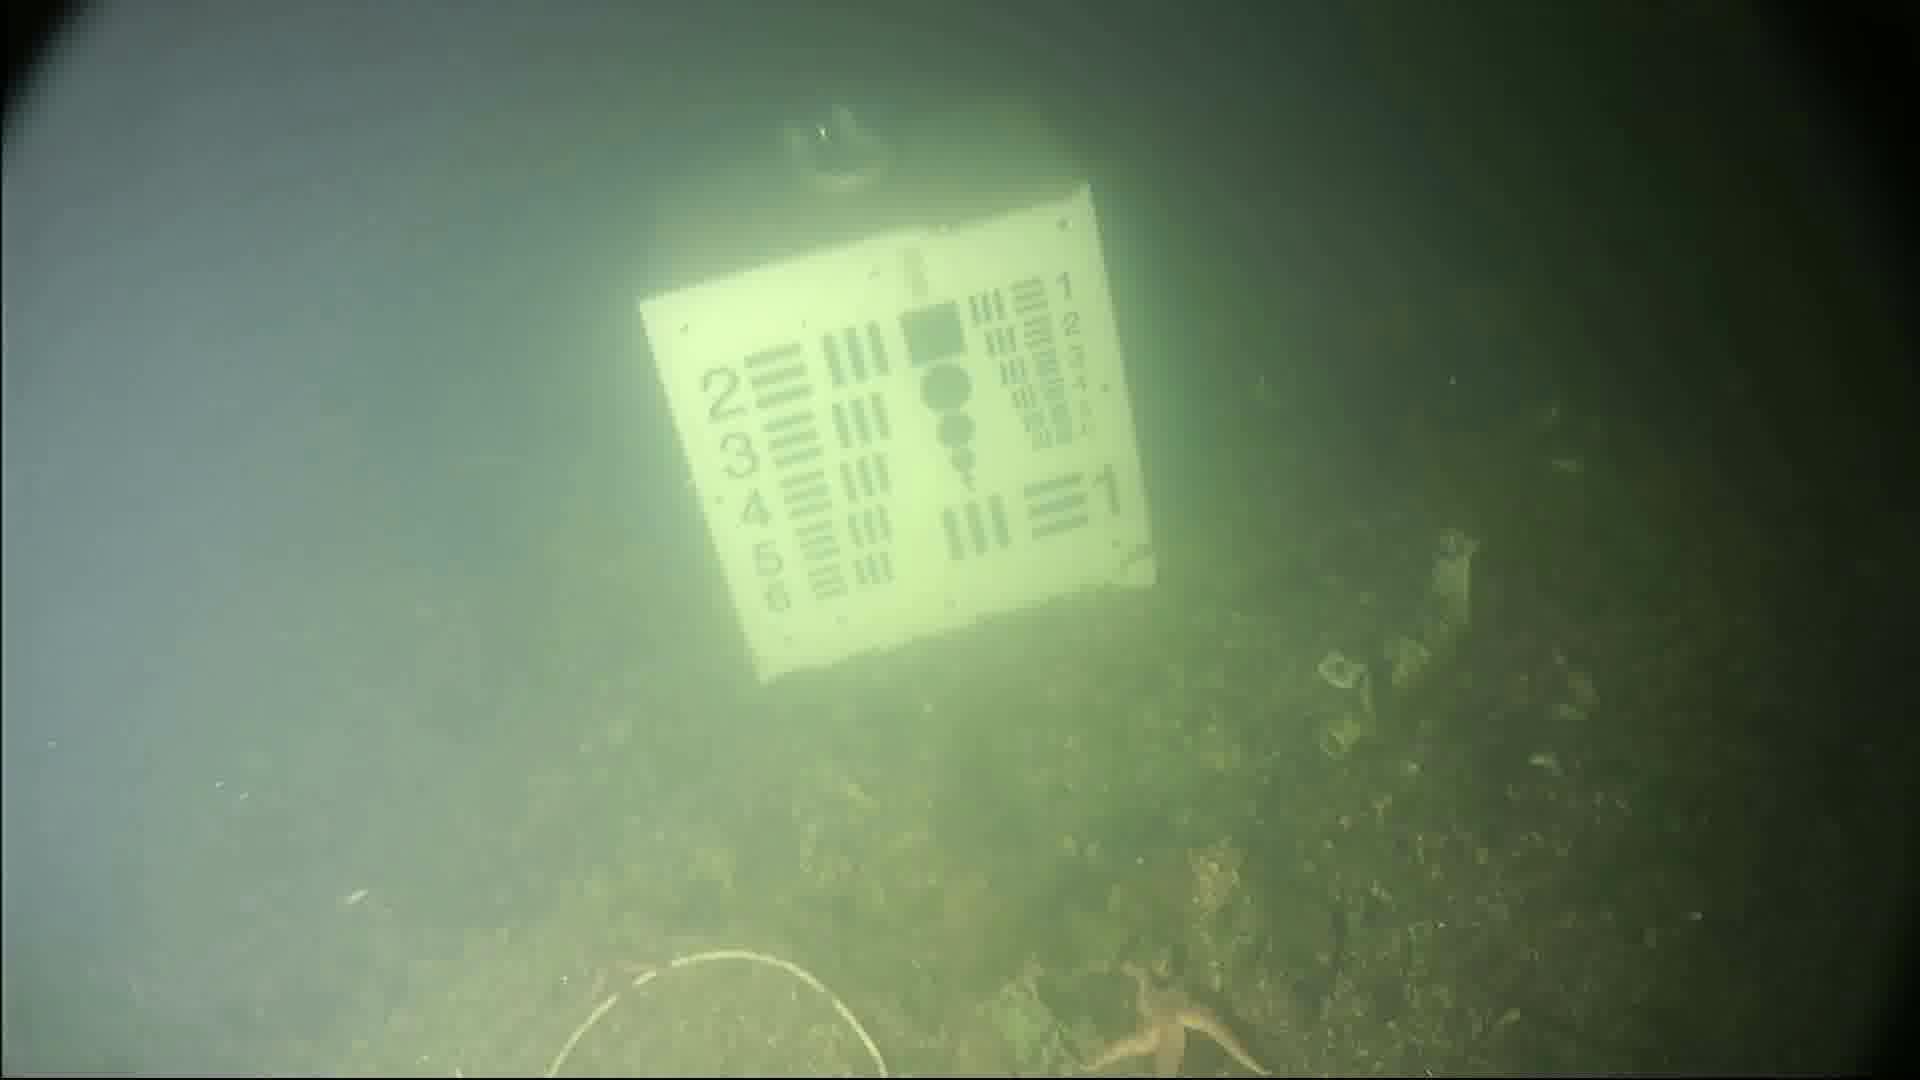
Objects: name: starfish
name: crab